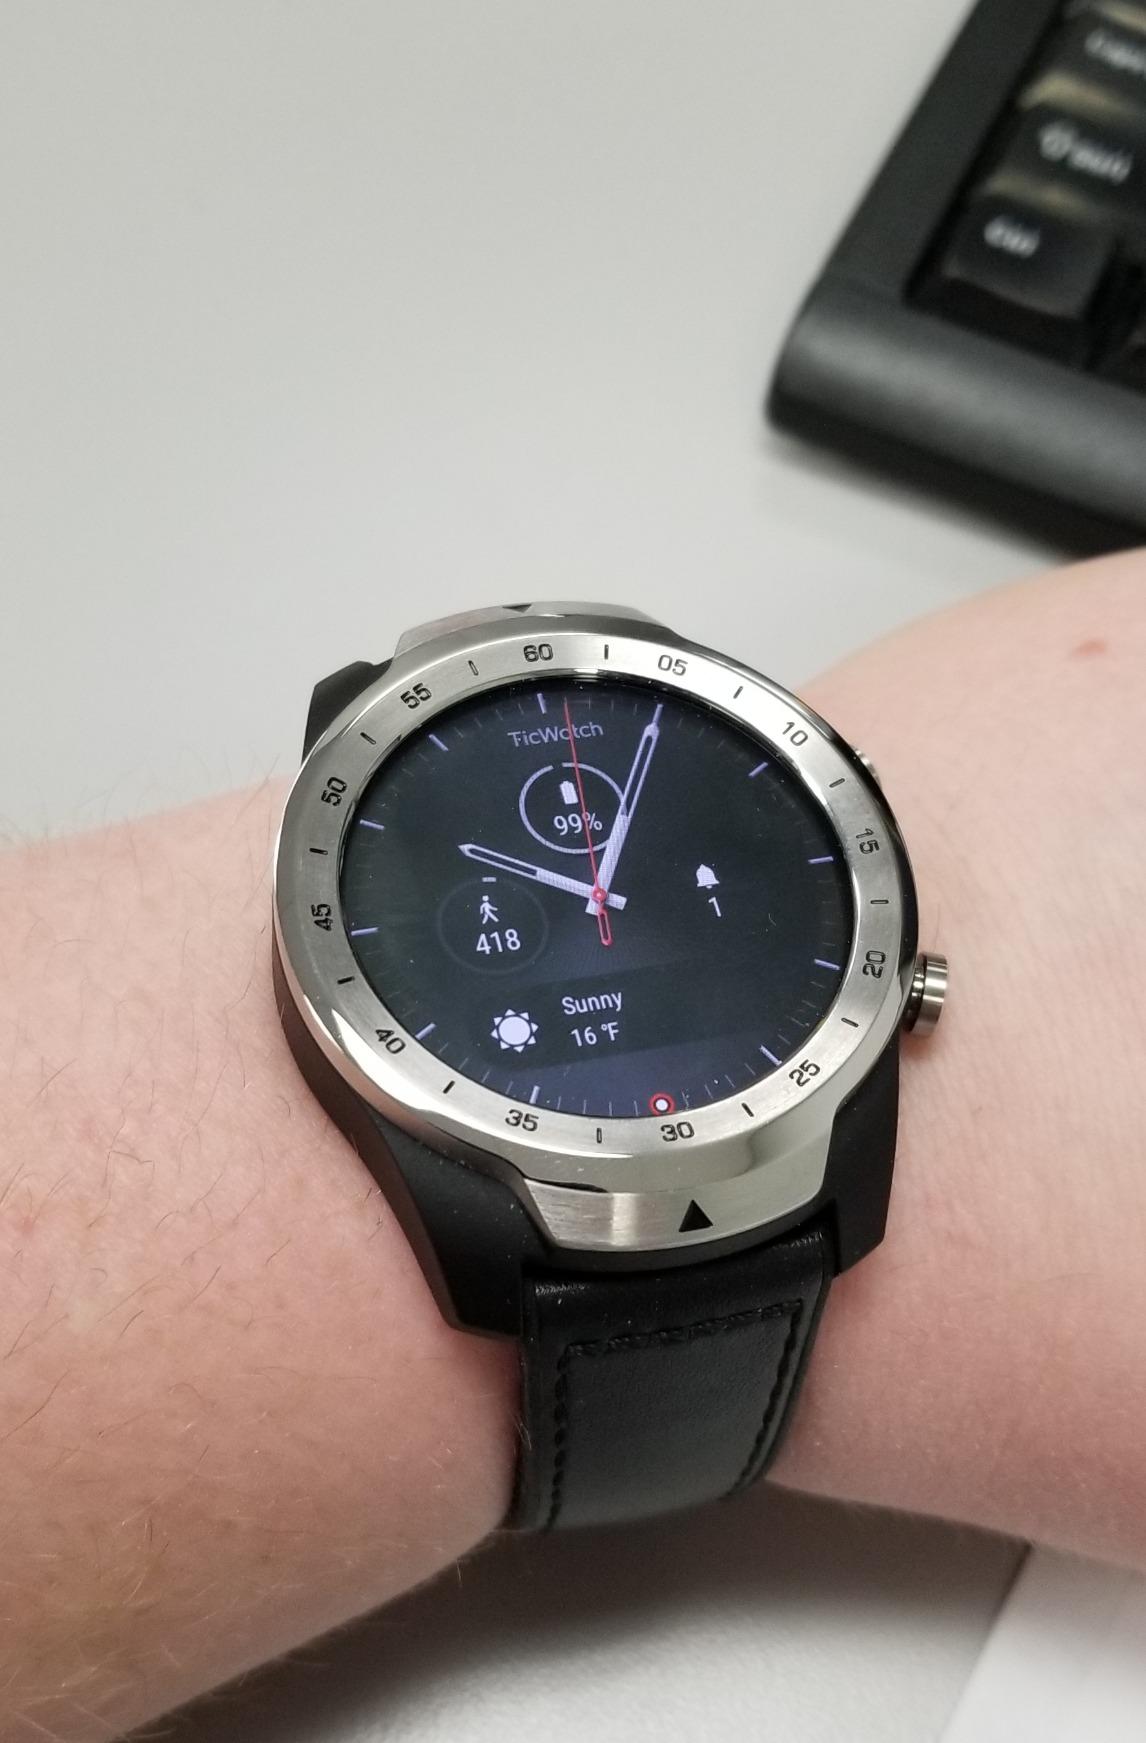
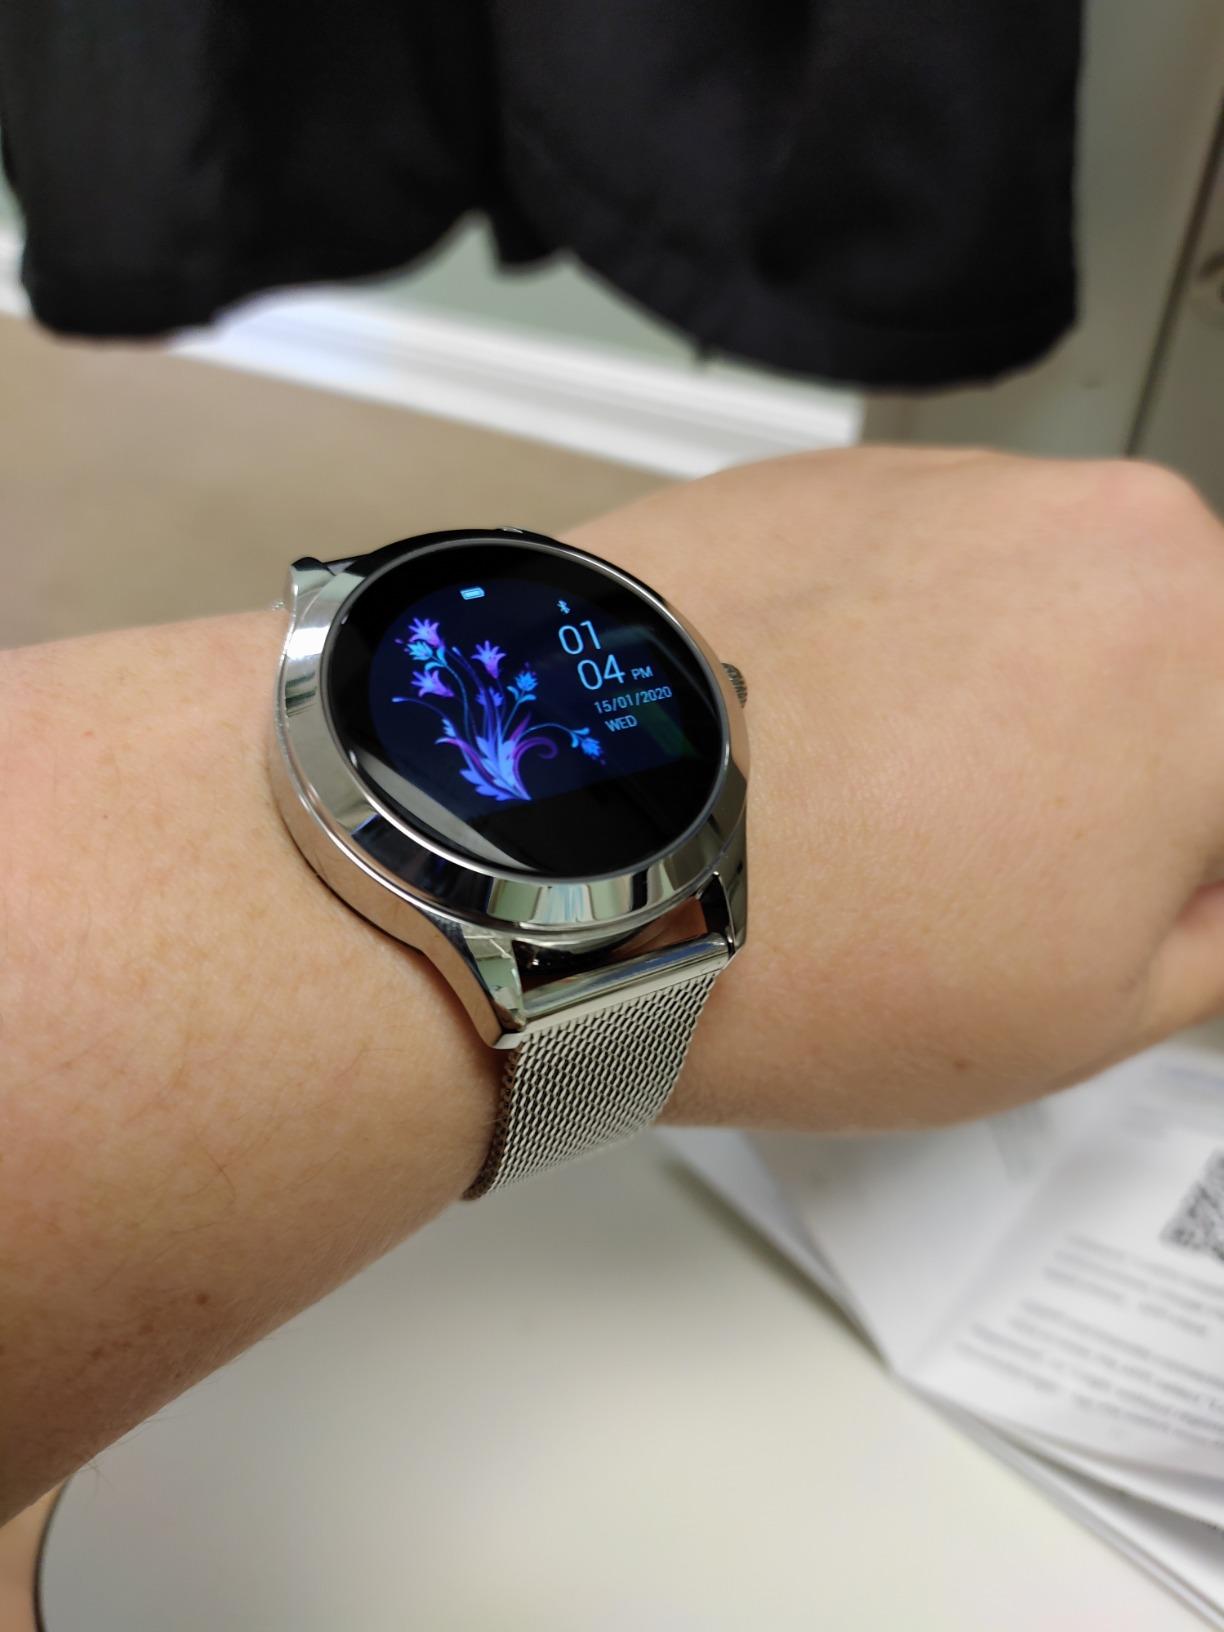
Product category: smartwatch
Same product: no